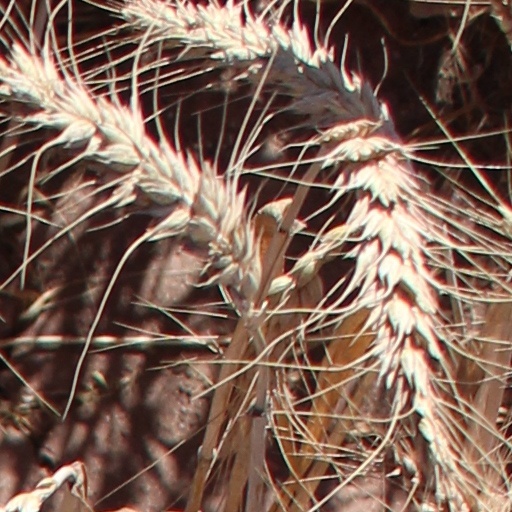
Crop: wheat